Paulo Vinícius (footballer, born 1990)

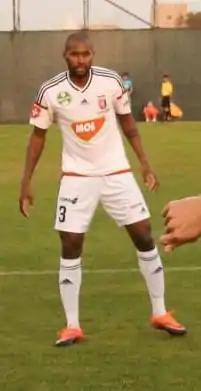

Paulo Vinícius Souza dos Santos (born 21 February 1990) is a professional footballer who plays as a centre back for NB II club BVSC-Zugló and the Hungary national team. He was born in Brazil, and became a Hungarian citizen on 10 March 2017 and thus eligible to play internationally for Hungary.